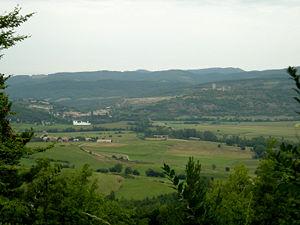
Au milieu de la verdure, le village, le lac et le château de Puivert (Aude)
Puivert est une commune française, située dans le département de l'Aude en région Occitanie. Ses habitants sont appelés les Puivertains.